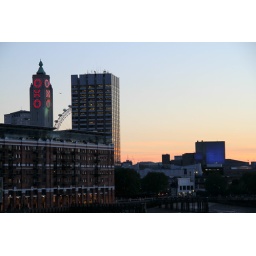
I liked the red in the OXO sign and the blue spotlight to the right against the evening sky.